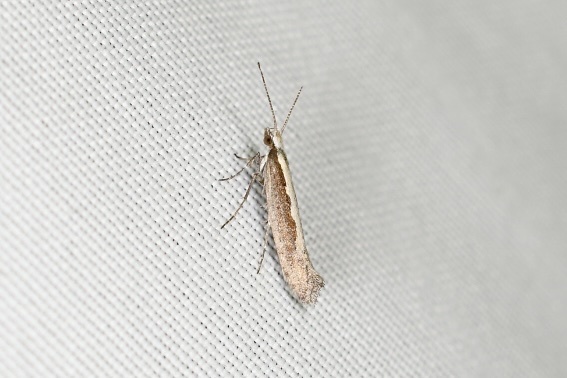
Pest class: diamondback_moth